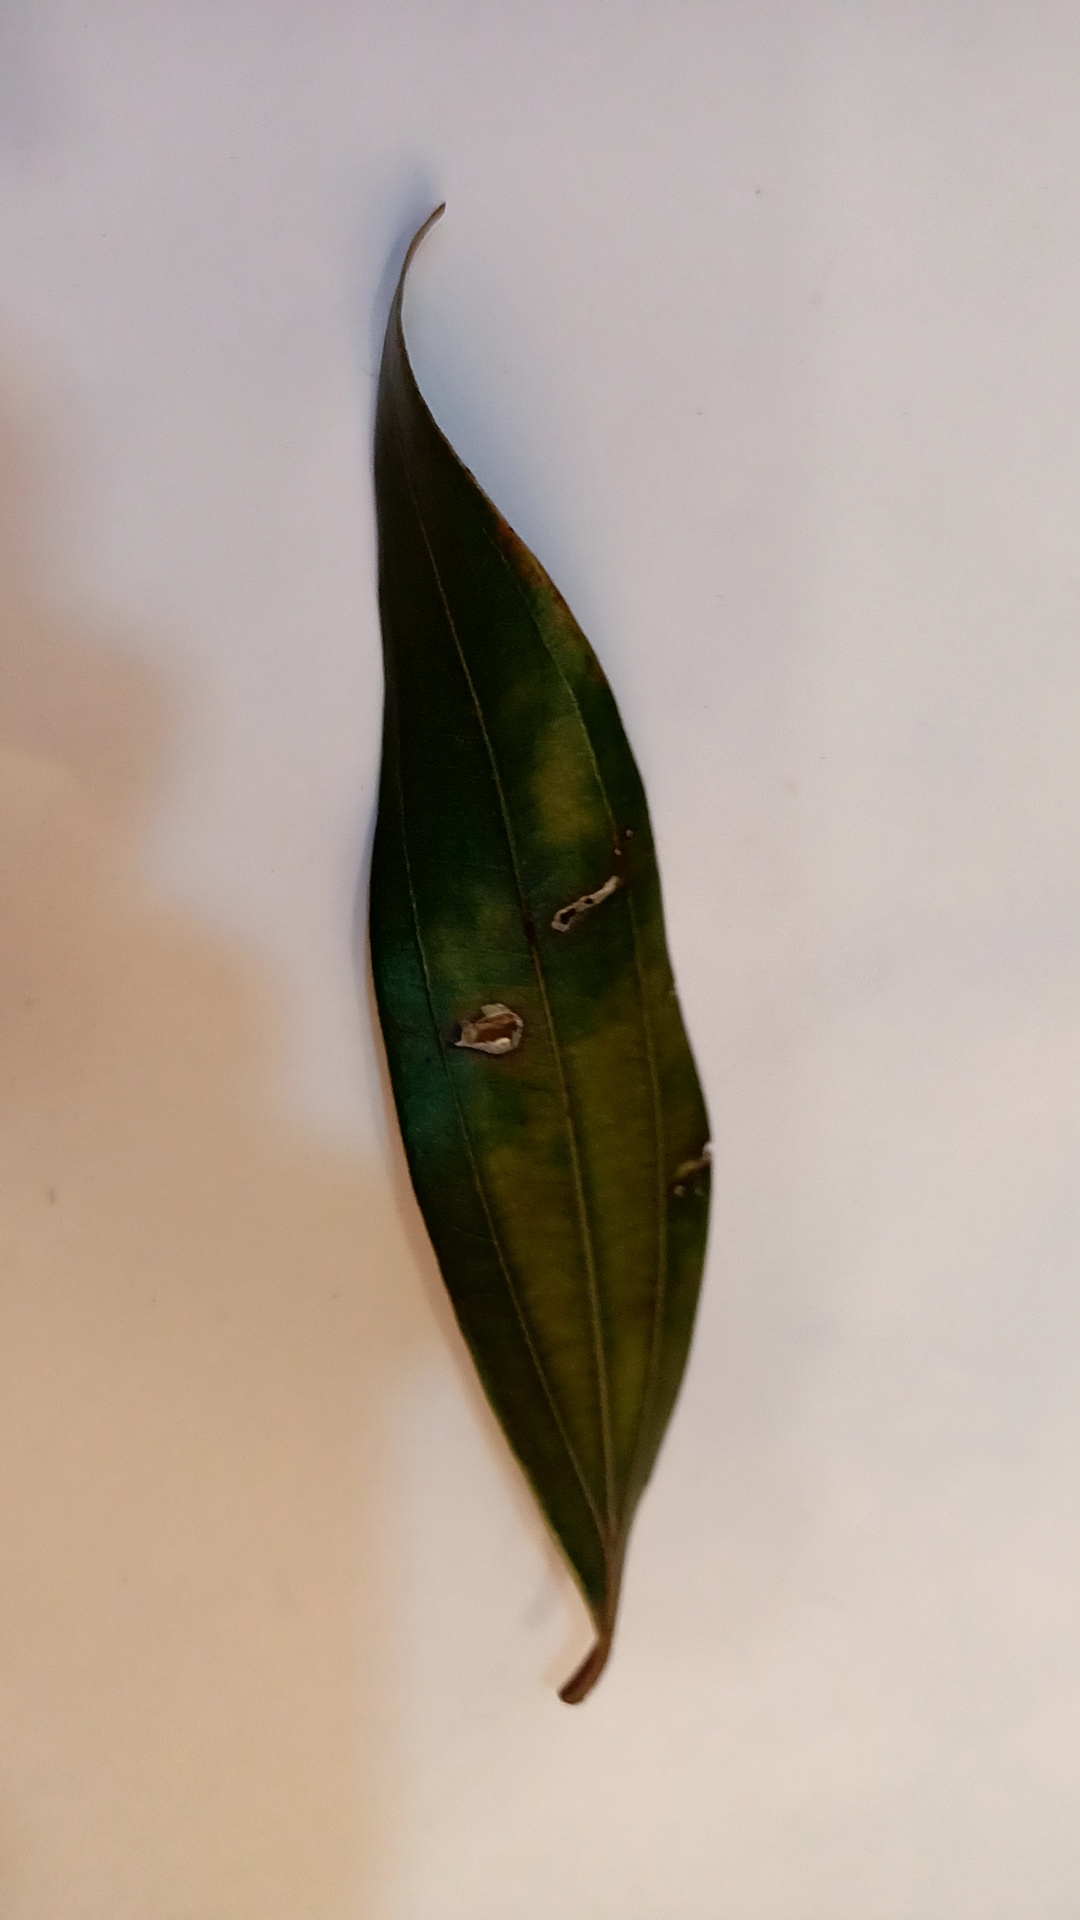
Label: Disease